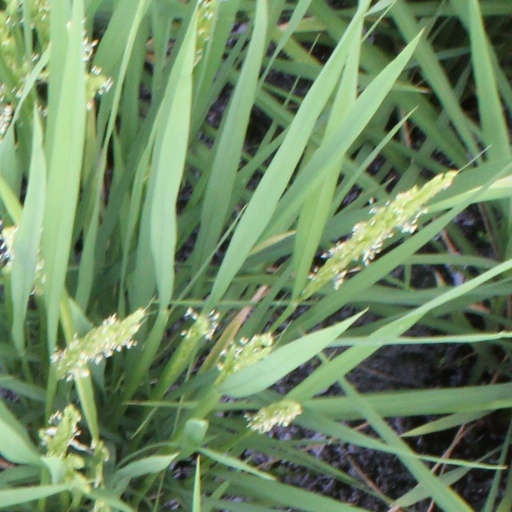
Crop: rice